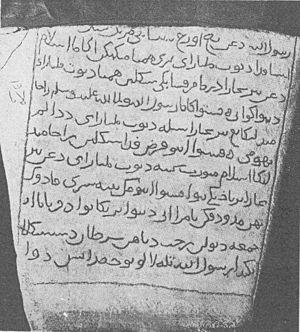
Terengganu est un État de Malaisie, situé sur la côte orientale de la péninsule malaise. Sa capitale est Kuala Terengganu.